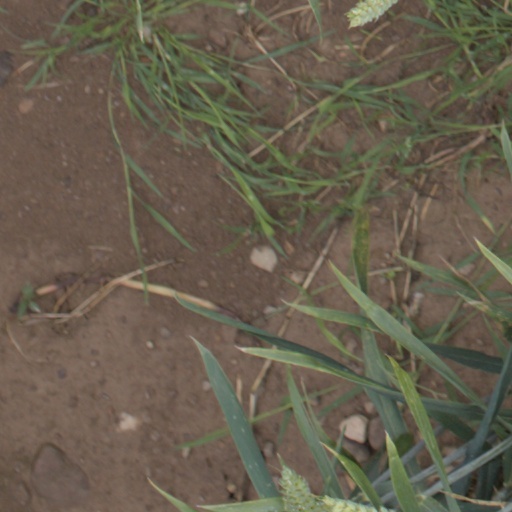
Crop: wheat